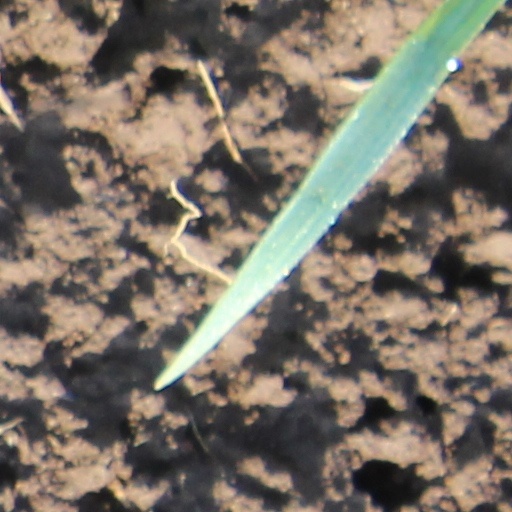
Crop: wheat